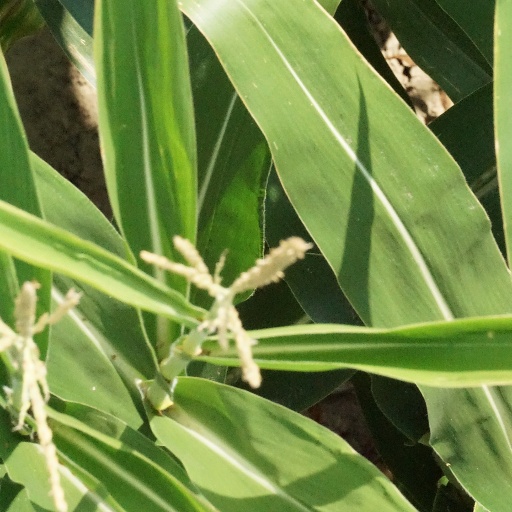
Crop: maize; corn